Edward Drinker Cope

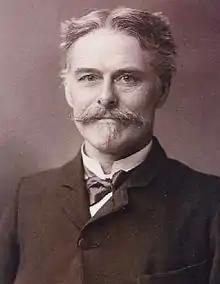
Portrait of Cope,

Edward Drinker Cope (July 28, 1840 – April 12, 1897) was an American zoologist, paleontologist, comparative anatomist, herpetologist, and ichthyologist. Born to a wealthy Quaker family, he distinguished himself as a child prodigy interested in science, publishing his first scientific paper at the age of 19. Though his father tried to raise Cope as a gentleman farmer, he eventually acquiesced to his son's scientific aspirations.